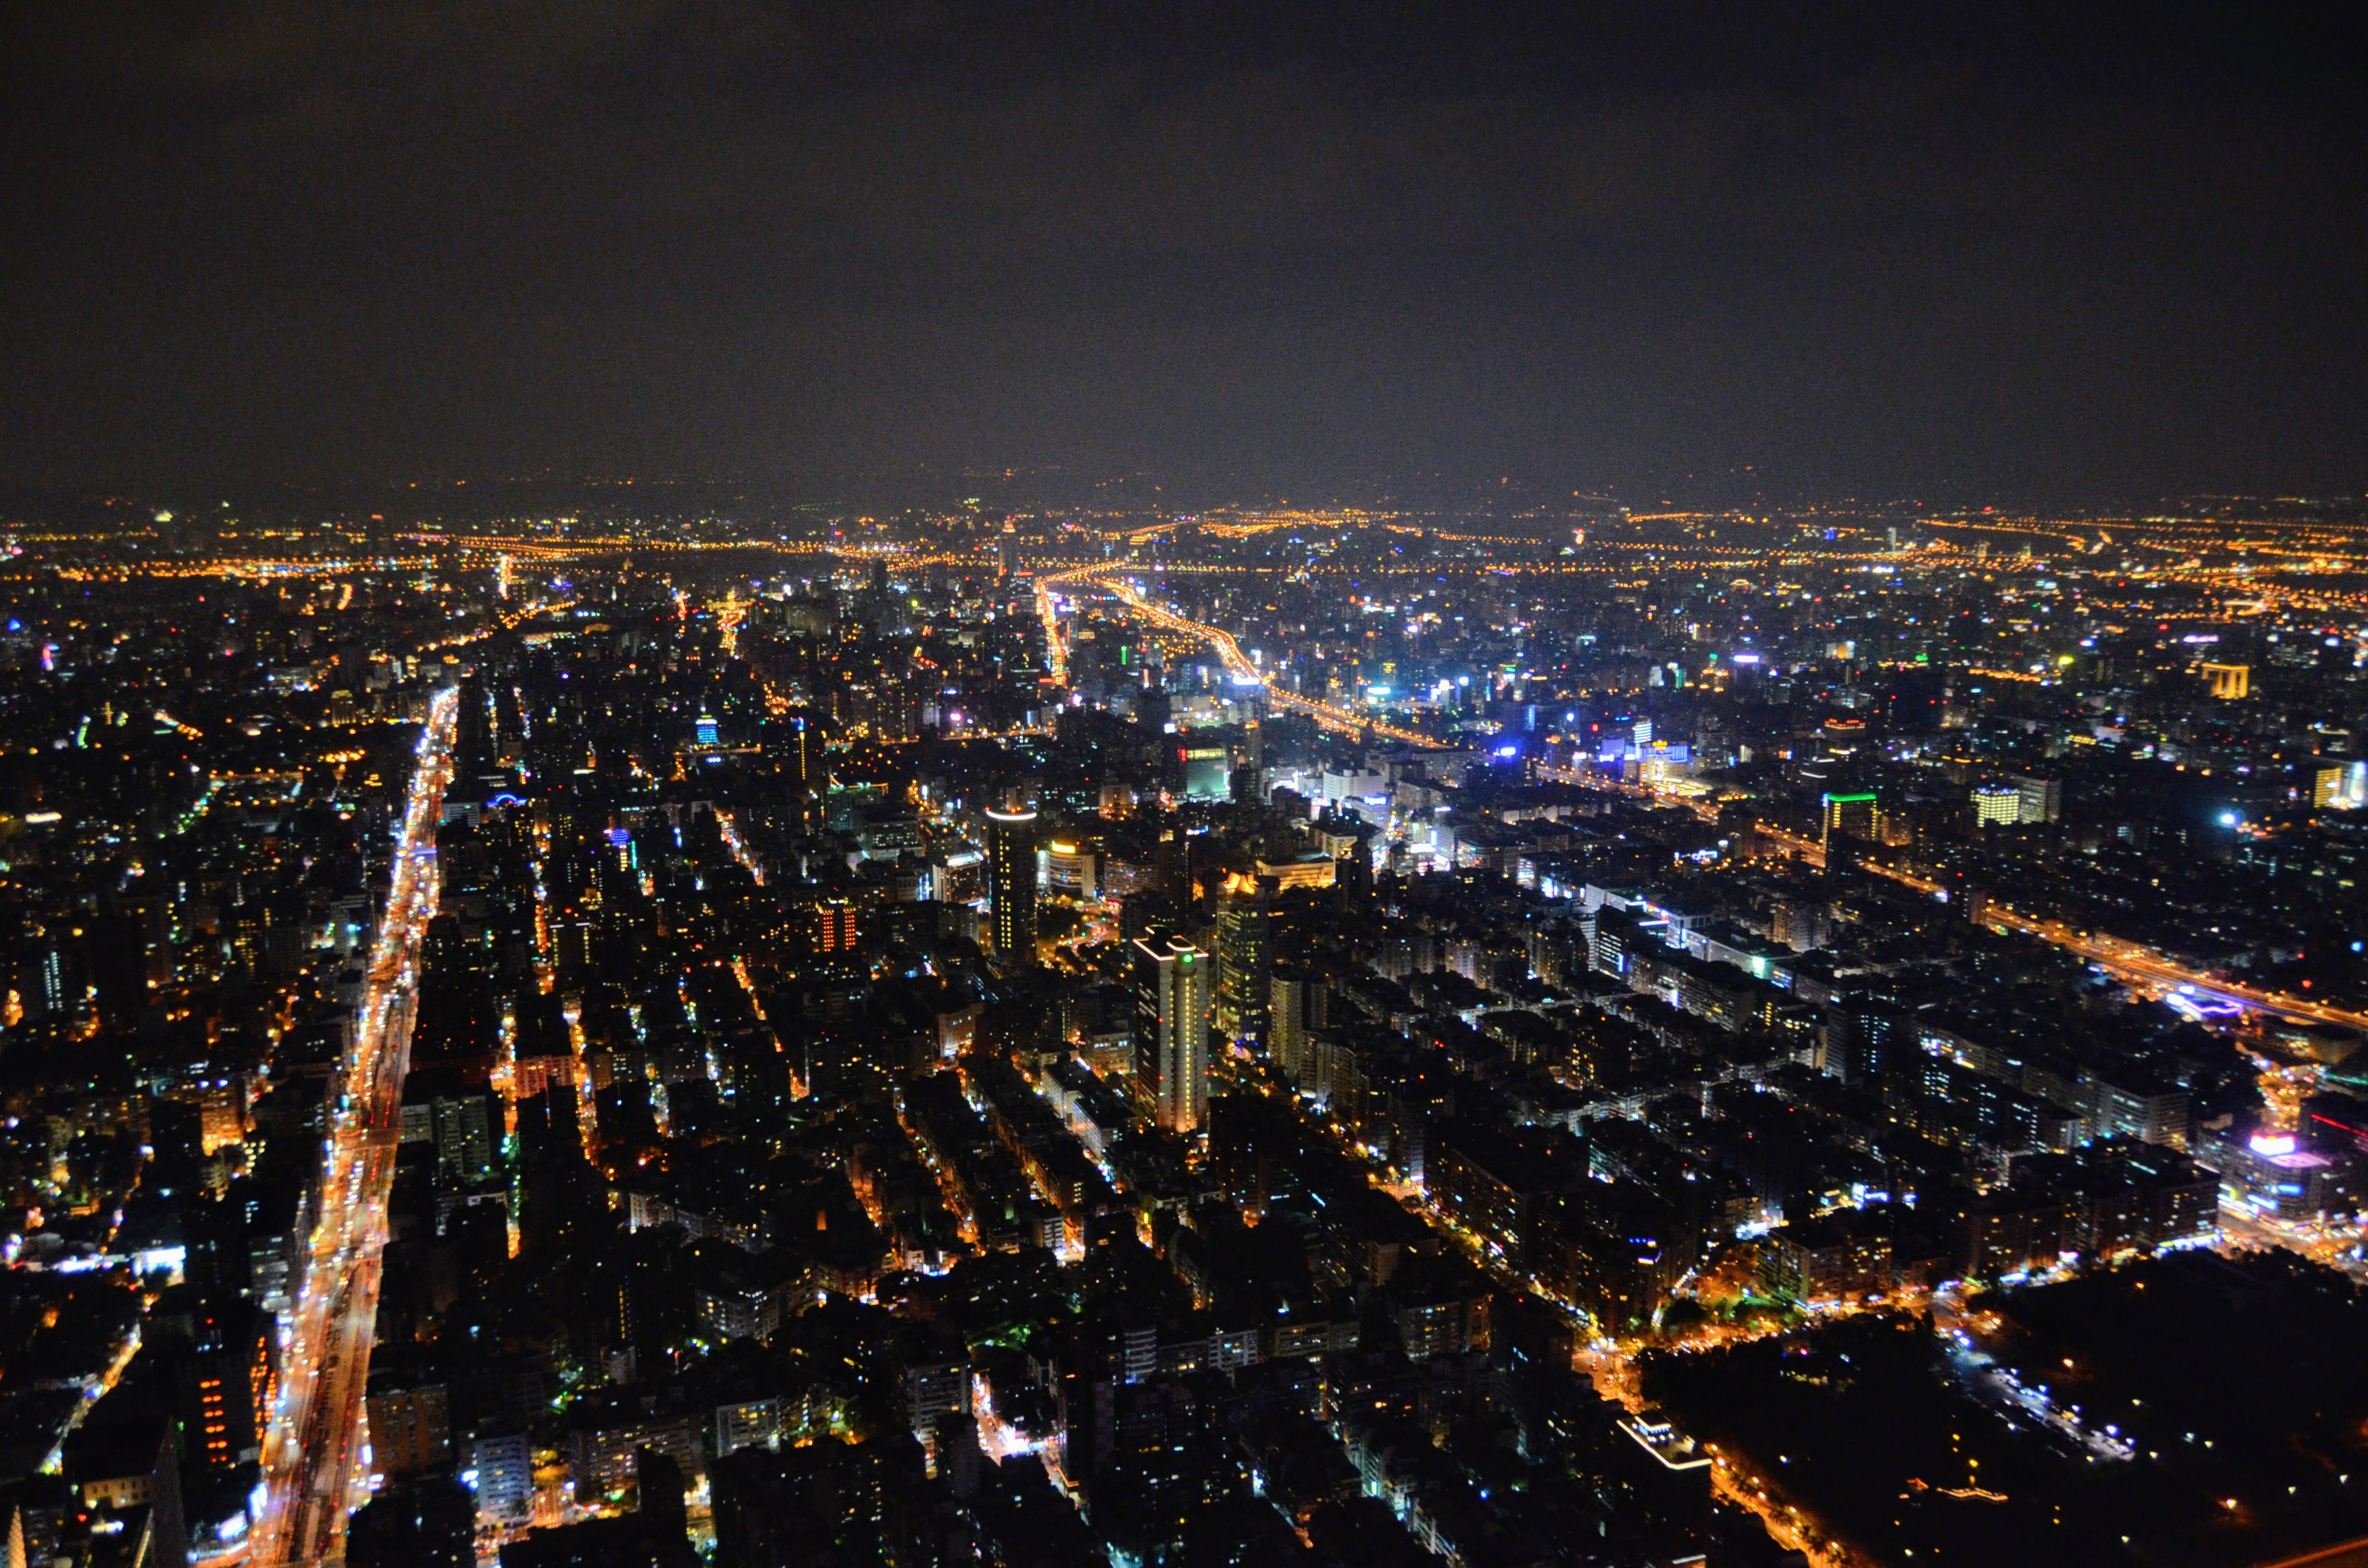
horizon, structure, skyline, night, view, city, skyscraper, cityscape, downtown, dusk, evening, asia, stadium, capital, outlook, taipei, taiwan, metropolis, 101, aerial photography, urban area, residential area, taipei 101, human settlement, atmosphere of earth, metropolitan area, sport venue